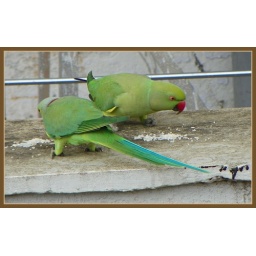
Eating rice grains kept out for them on the wall of an old building in Mumbai